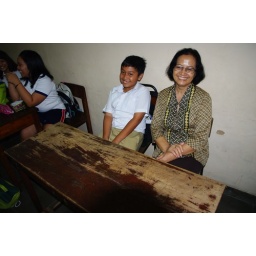
At School St. Francis of Assisi, the director of the institution in the class raises Obama, sitting in the office of president, retained for the occasion.